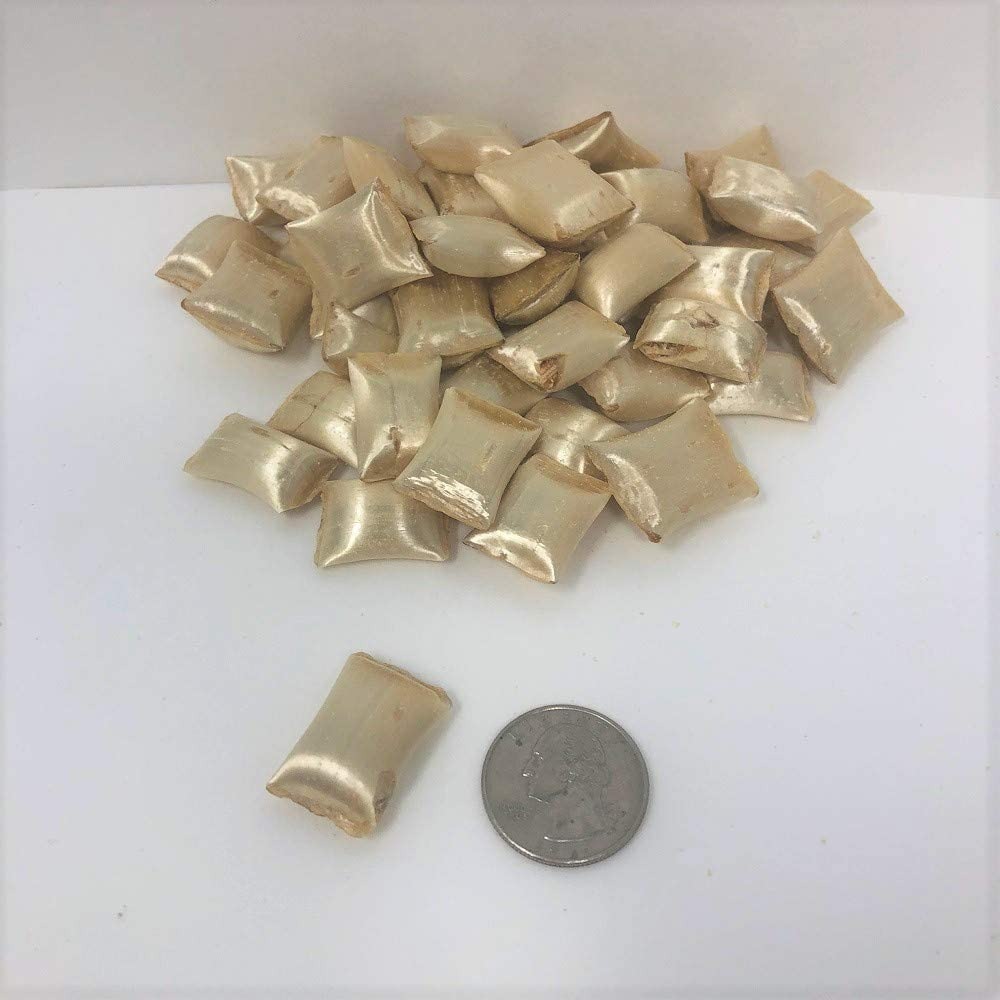
Item Name: Golden Crunchies Molasses Peanut Butter Candy 2 pounds
Product Description: Golden Crunchies. Bite-size molasses flavored nuggets crammed with creamy peanut butter. This listing is for 2 bulk 1 pound containers of Golden Crunchies.
Value: 32.0
Unit: Ounce

Price: 29.98